Stadtpfarrkirche Rapperswil

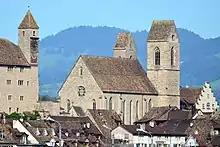
Stadtpfarrkirche as seen from Holzbrücke Rapperswil-Hurden, the clock tower of the Rapperswil Castle to the left

Stadtpfarrkirche St. Johann (Saint John's parish church) is a Roman Catholic parish church in the city of Rapperswil, canton of St. Gallen, Switzerland.